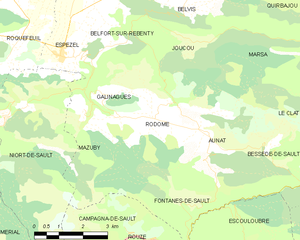
Carte des communes françaises: Rodome
Rodome est une commune française, située dans le département de l’Aude en région Occitanie.